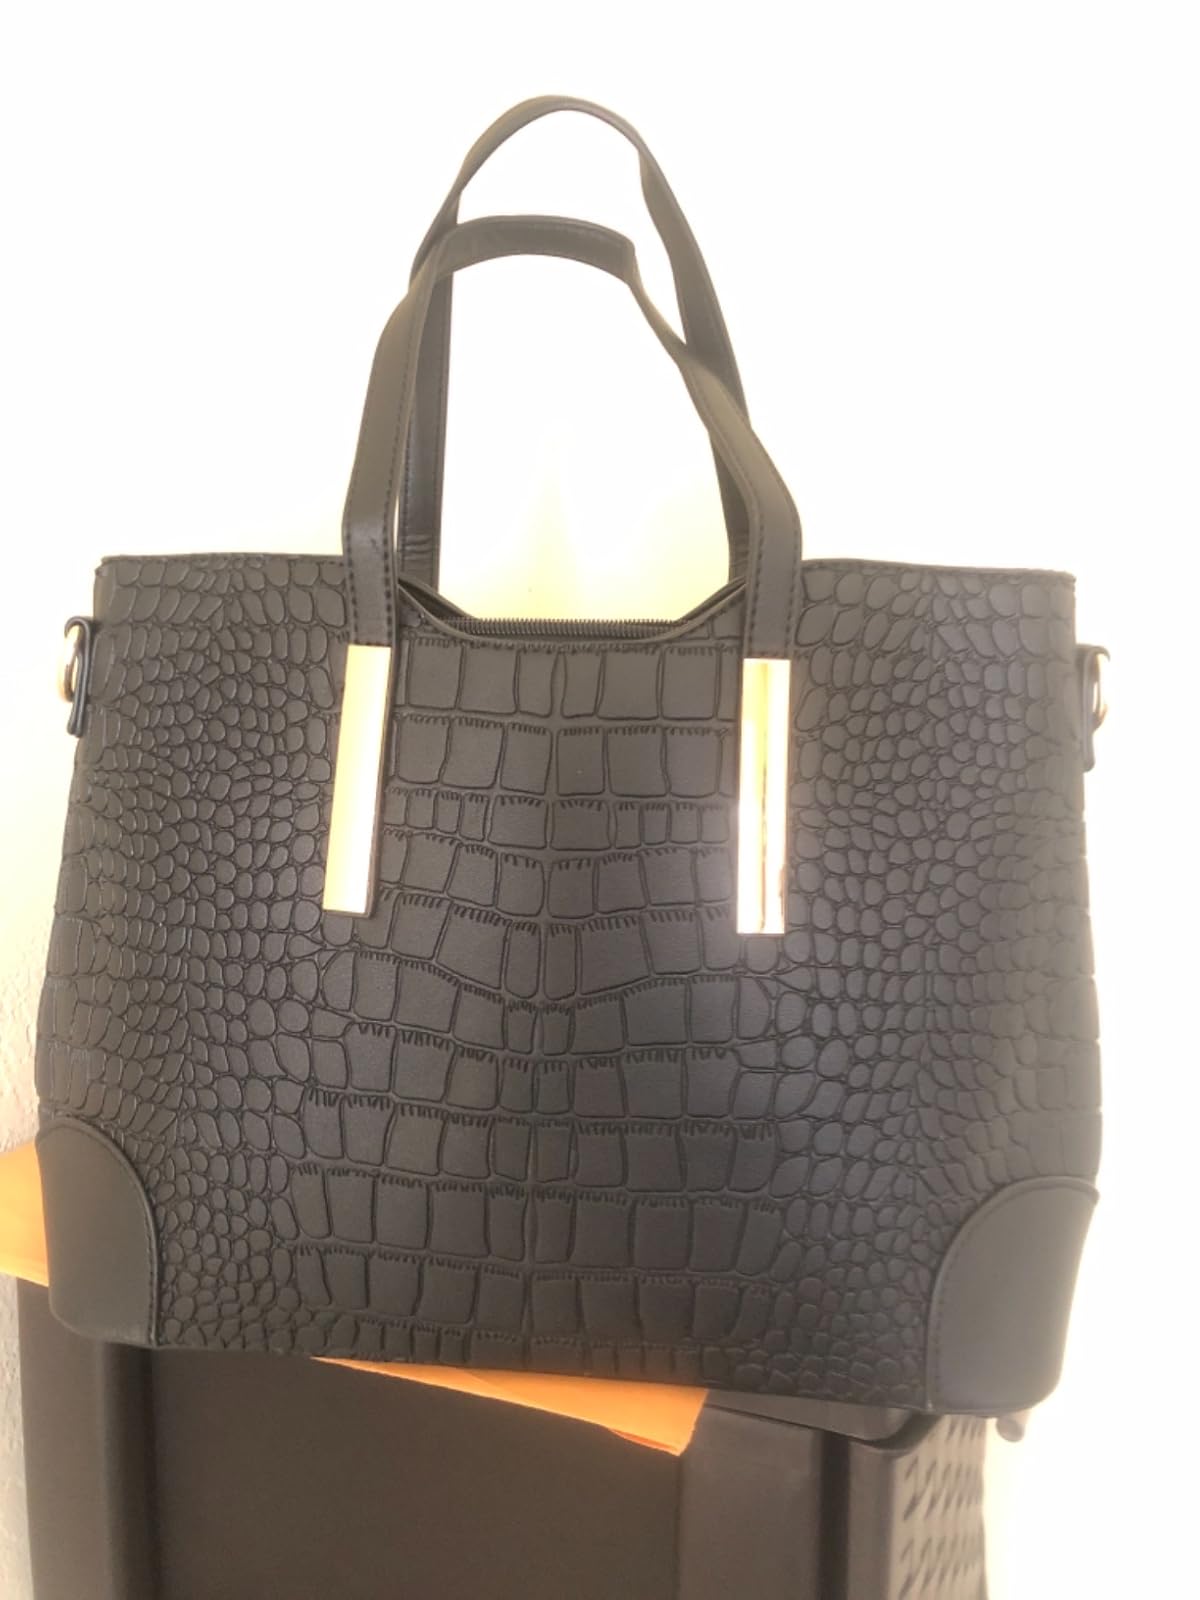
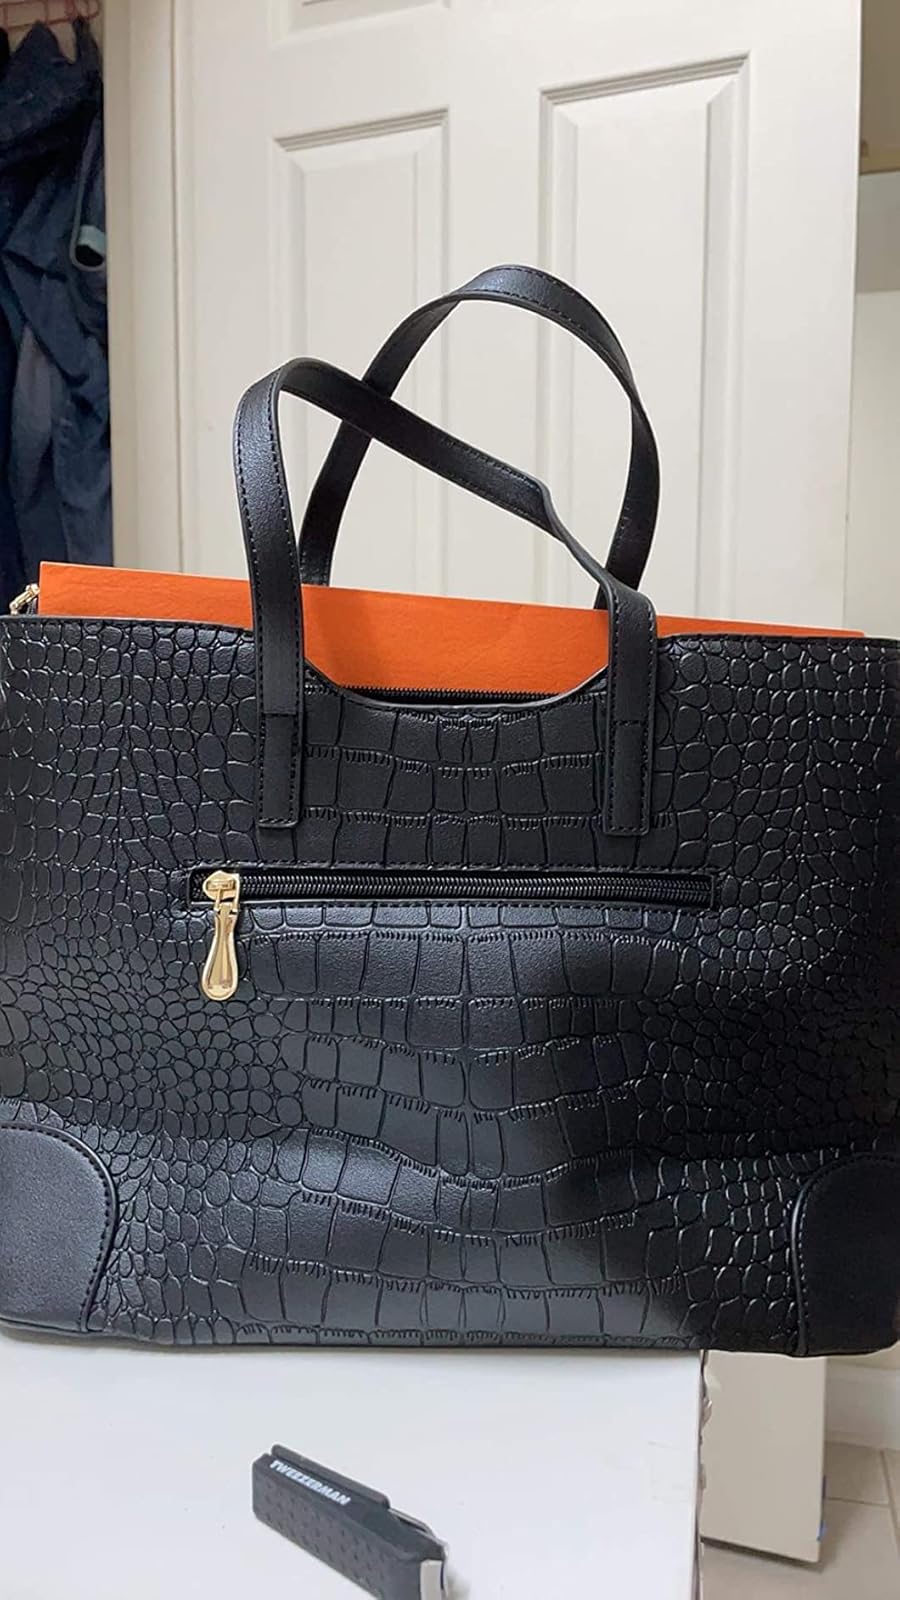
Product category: accessories_handbag
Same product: yes